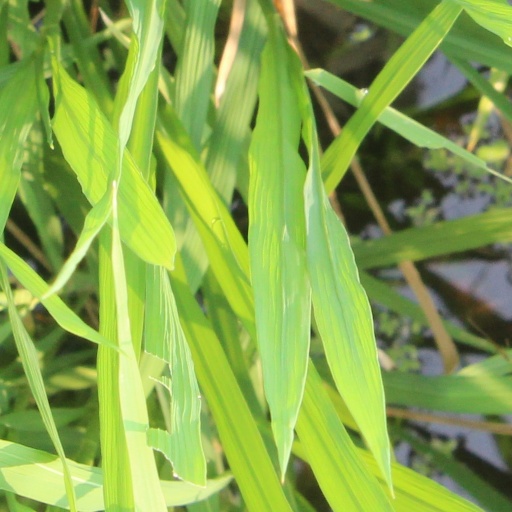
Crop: rice